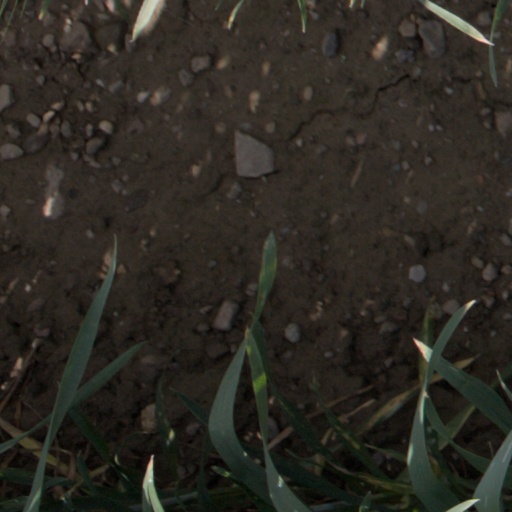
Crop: wheat